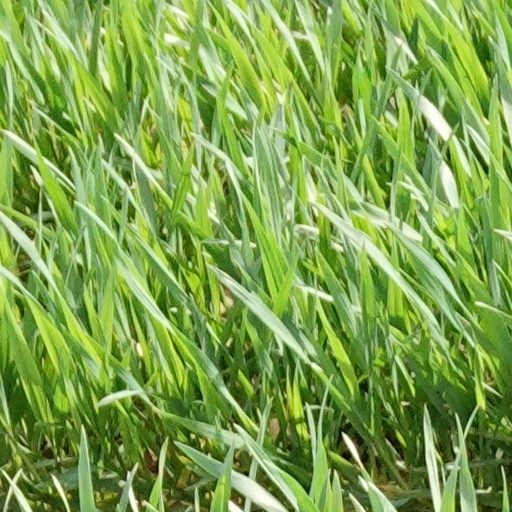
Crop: wheat